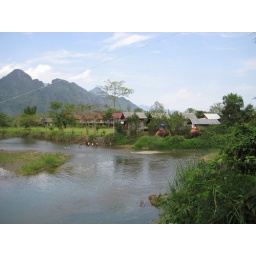
Waking up only to see elephants and children walking in the river right outside my bungalow [Vang Vieng, Laos]